Copa Macaya

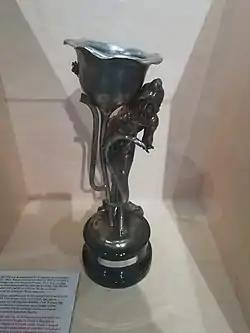
The Copa Macaya trophy.

In December 1900, Alfonso Macaya, the then honorary president of Hispania AC, began to develop the idea of a football championship contested in a league format between the different clubs that had been created in Spain, with registration being open to all national clubs throughout the country. The championship was not closed geographically, but was open to any club, regardless of its origin. In fact, a special offer is made to Madrid and Balearic clubs, thus it can be considered the first national championship. In the end, however, only six Catalan teams participated, of which only one was a non-Barcelona team, the Tarragona Club, given the resignations of those from Madrid and Mallorca. The rest of the participants, in addition to Tarragona and Hispania itself, were FC Barcelona, Sociedad Franco-Española, SD Santanach and Club Espanyol (currently RCD Espanyol), with the latter two withdrawing from the tournament.